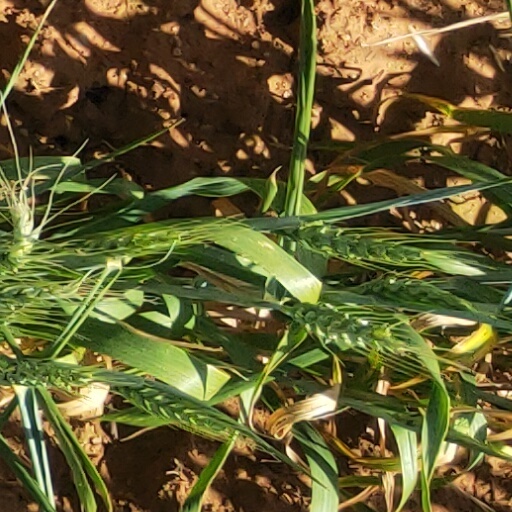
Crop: wheat